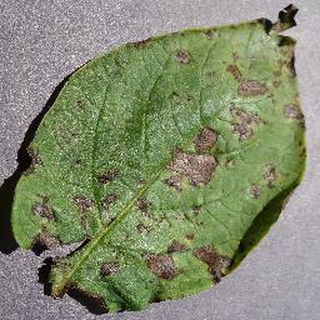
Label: potato_early_blight